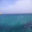
Label: sea